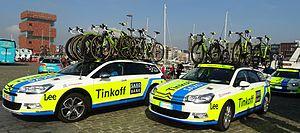
Reportage réalisé le mercredi 8 avril à l'occasion du départ du Grand Prix de l'Escaut 2015 à Anvers, Belgique.